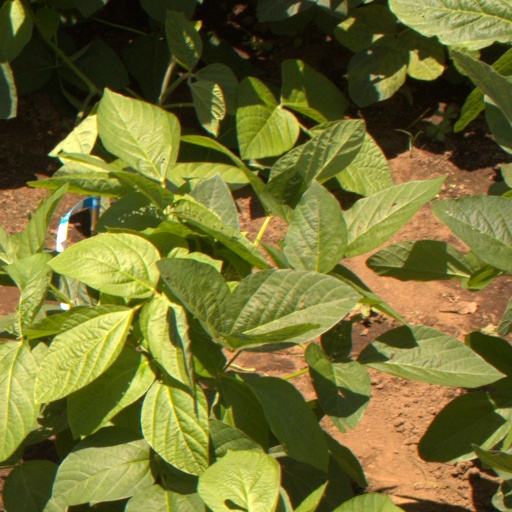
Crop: soybean